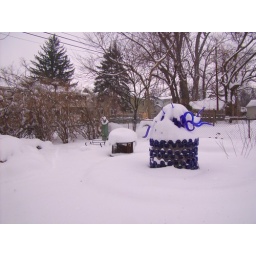
The blue bottles in the yard provide some color besides gray and white...